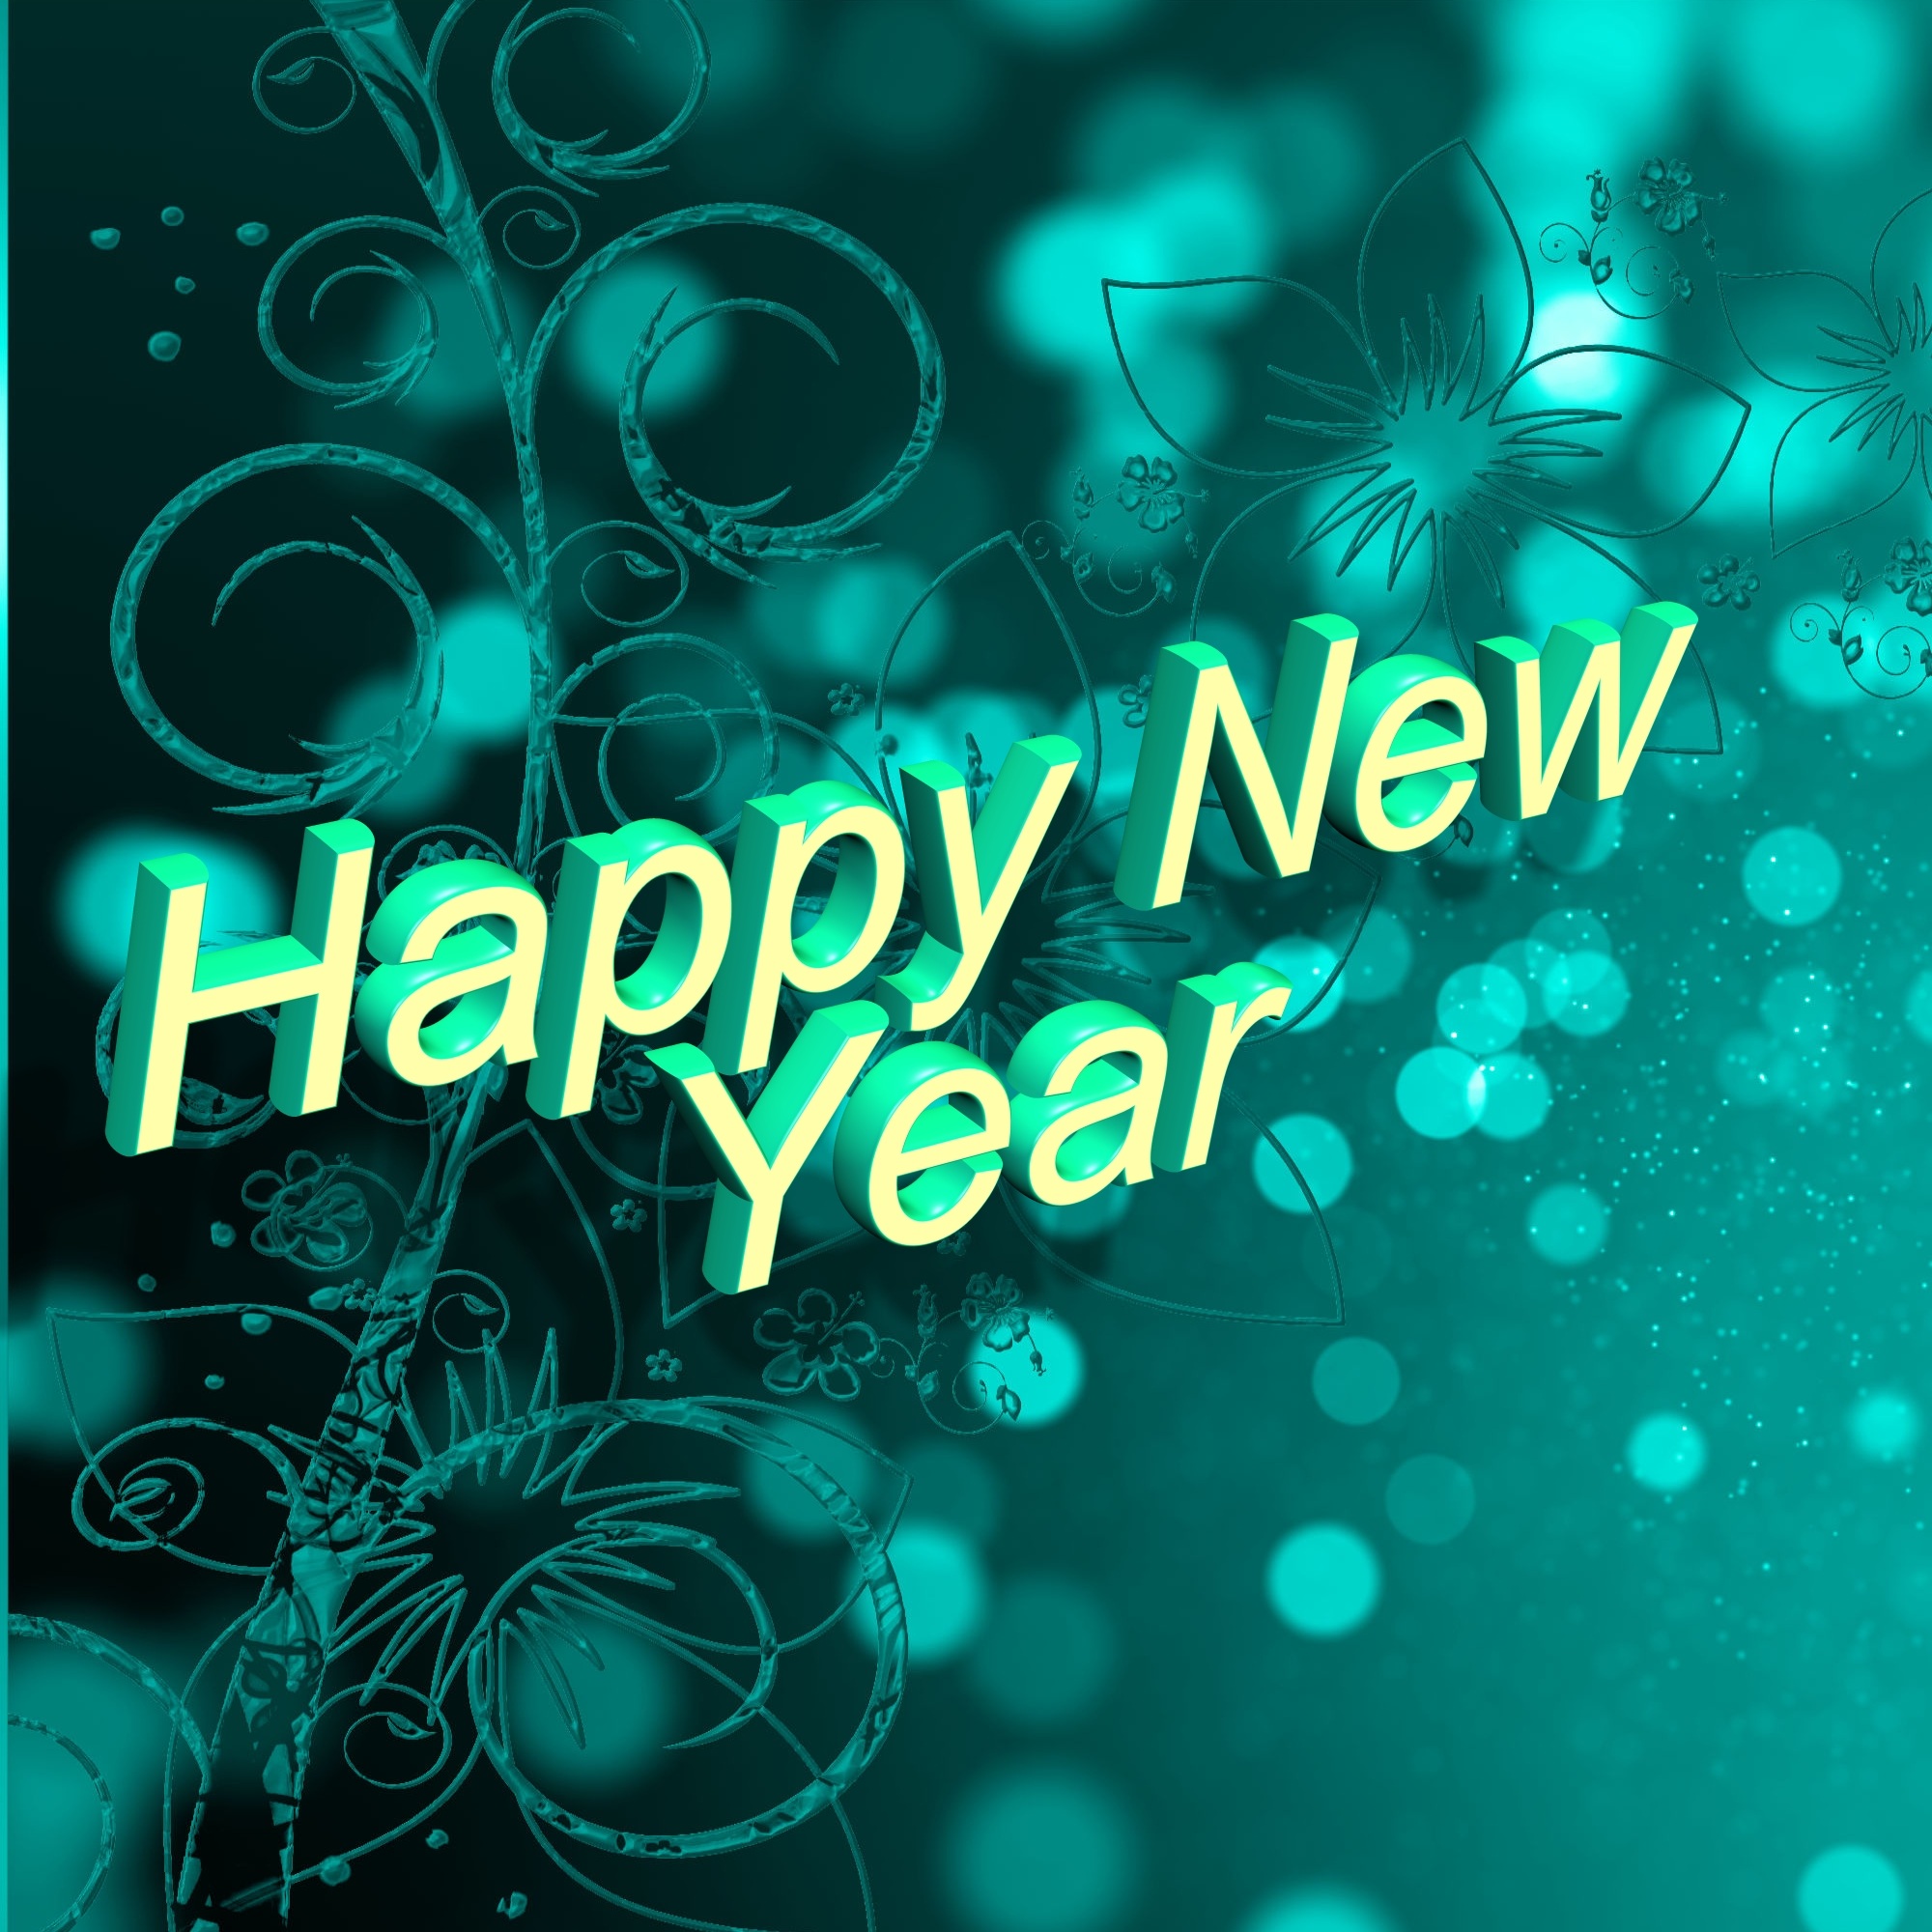
circle, font, illustration, text, year, lettering, sylvester, new year's eve, new year's day, new beginning, annual financial statements, happy new year, turn of the year, computer wallpaper